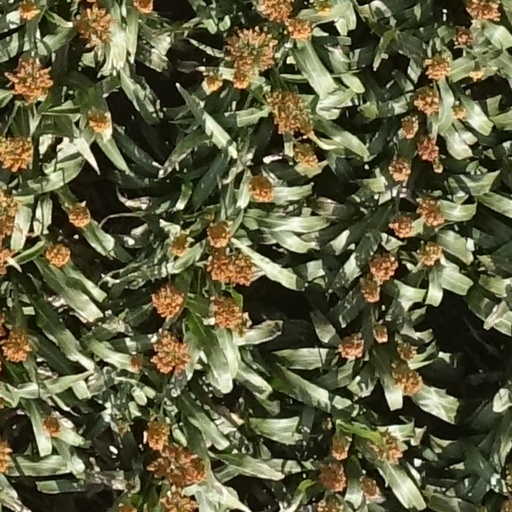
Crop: sorghum